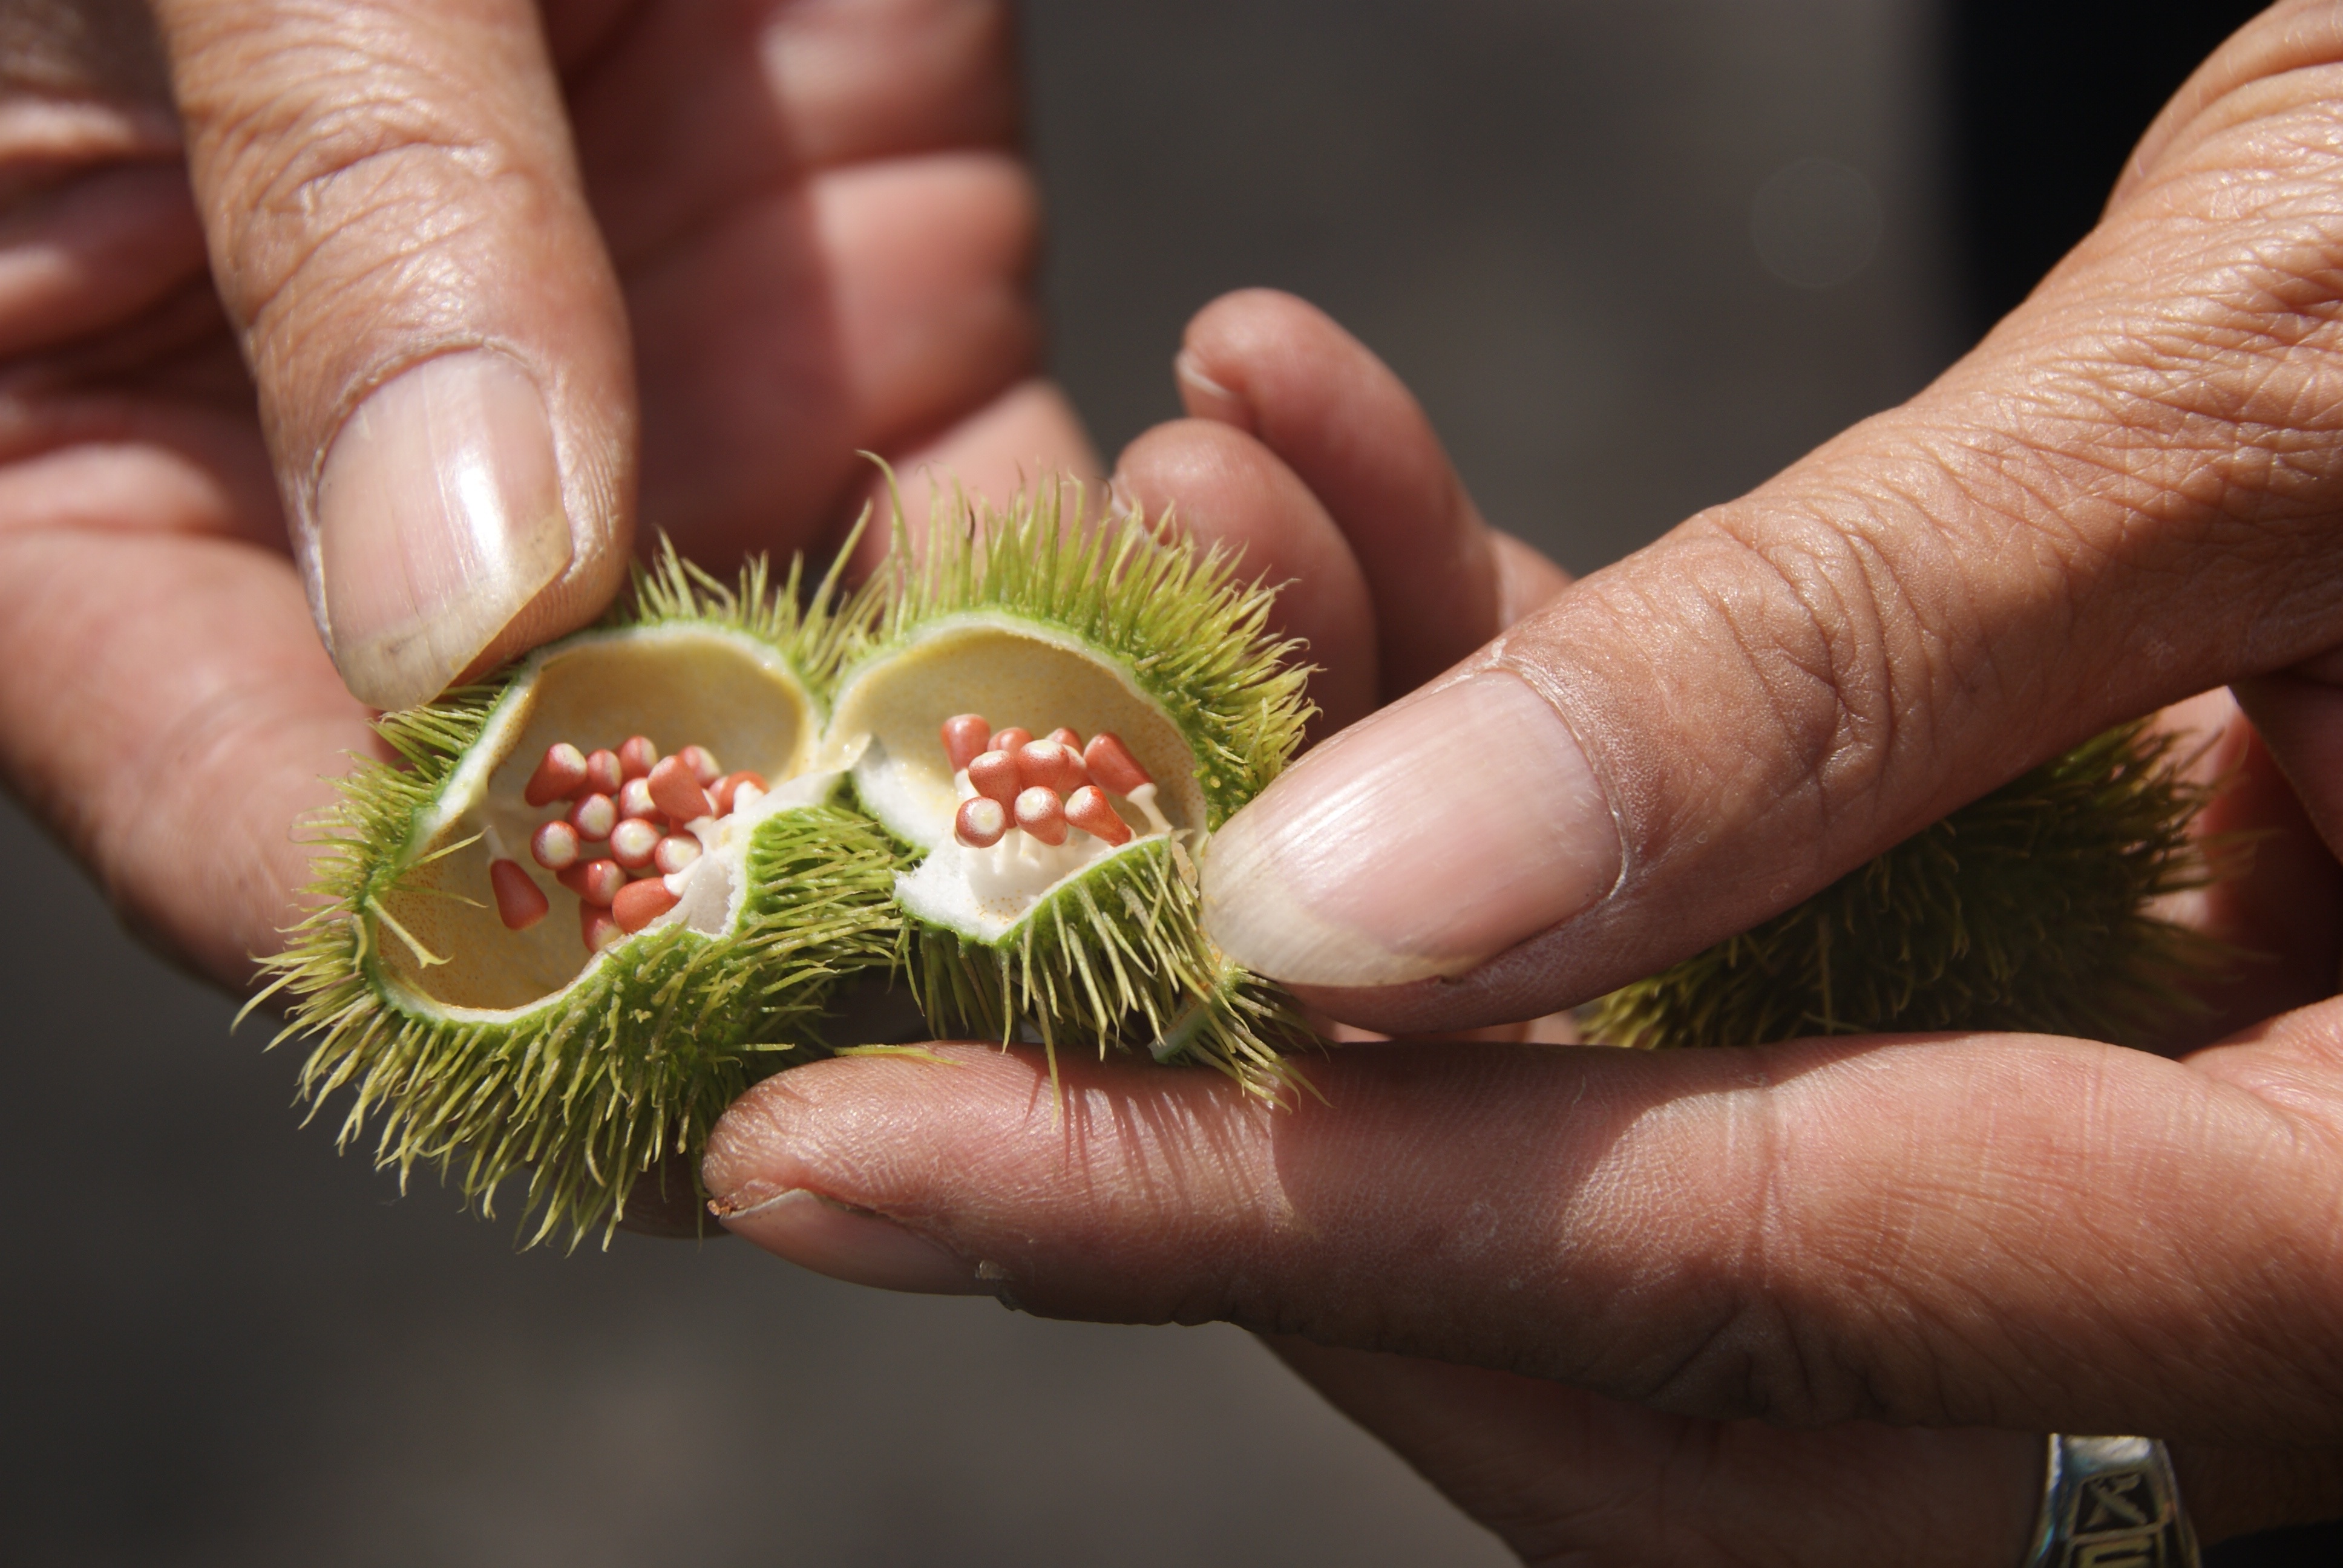
hand, plant, flower, finger, food, pepper, spice, red, produce, cuisine, close up, hot, vietnam, red pepper